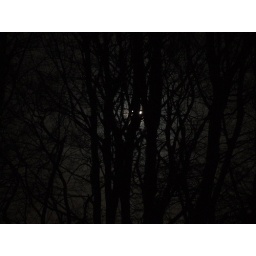
in a sports field at night the trees were beautiful